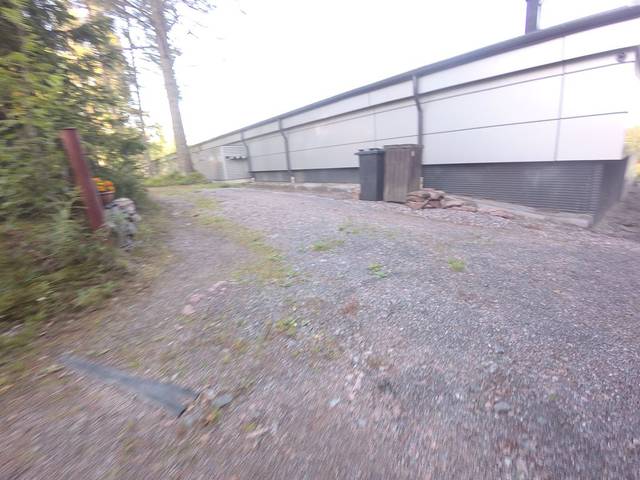
Region: Finland
Coordinates: 60.155, 24.666